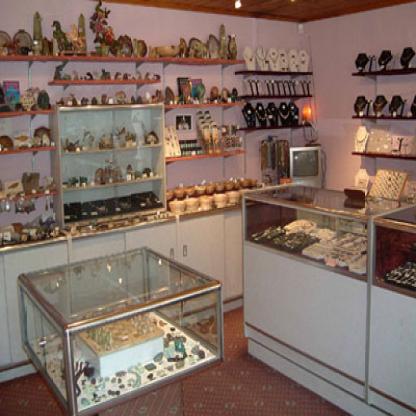
Scene: Indoor